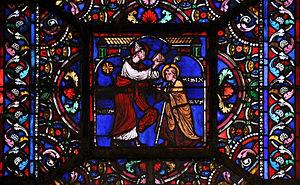
Cathédrale de Soissons